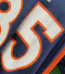
Number: 5